Mauldslie Castle

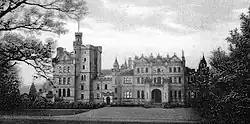
The castle in the 19th century

Mauldslie Castle, part of the Mauldslie Estate, was located in Dalserf, South Lanarkshire, Scotland.